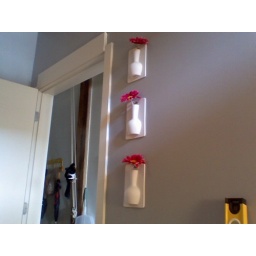
hard to tell in this cell phone picture, but the walls are light gray!